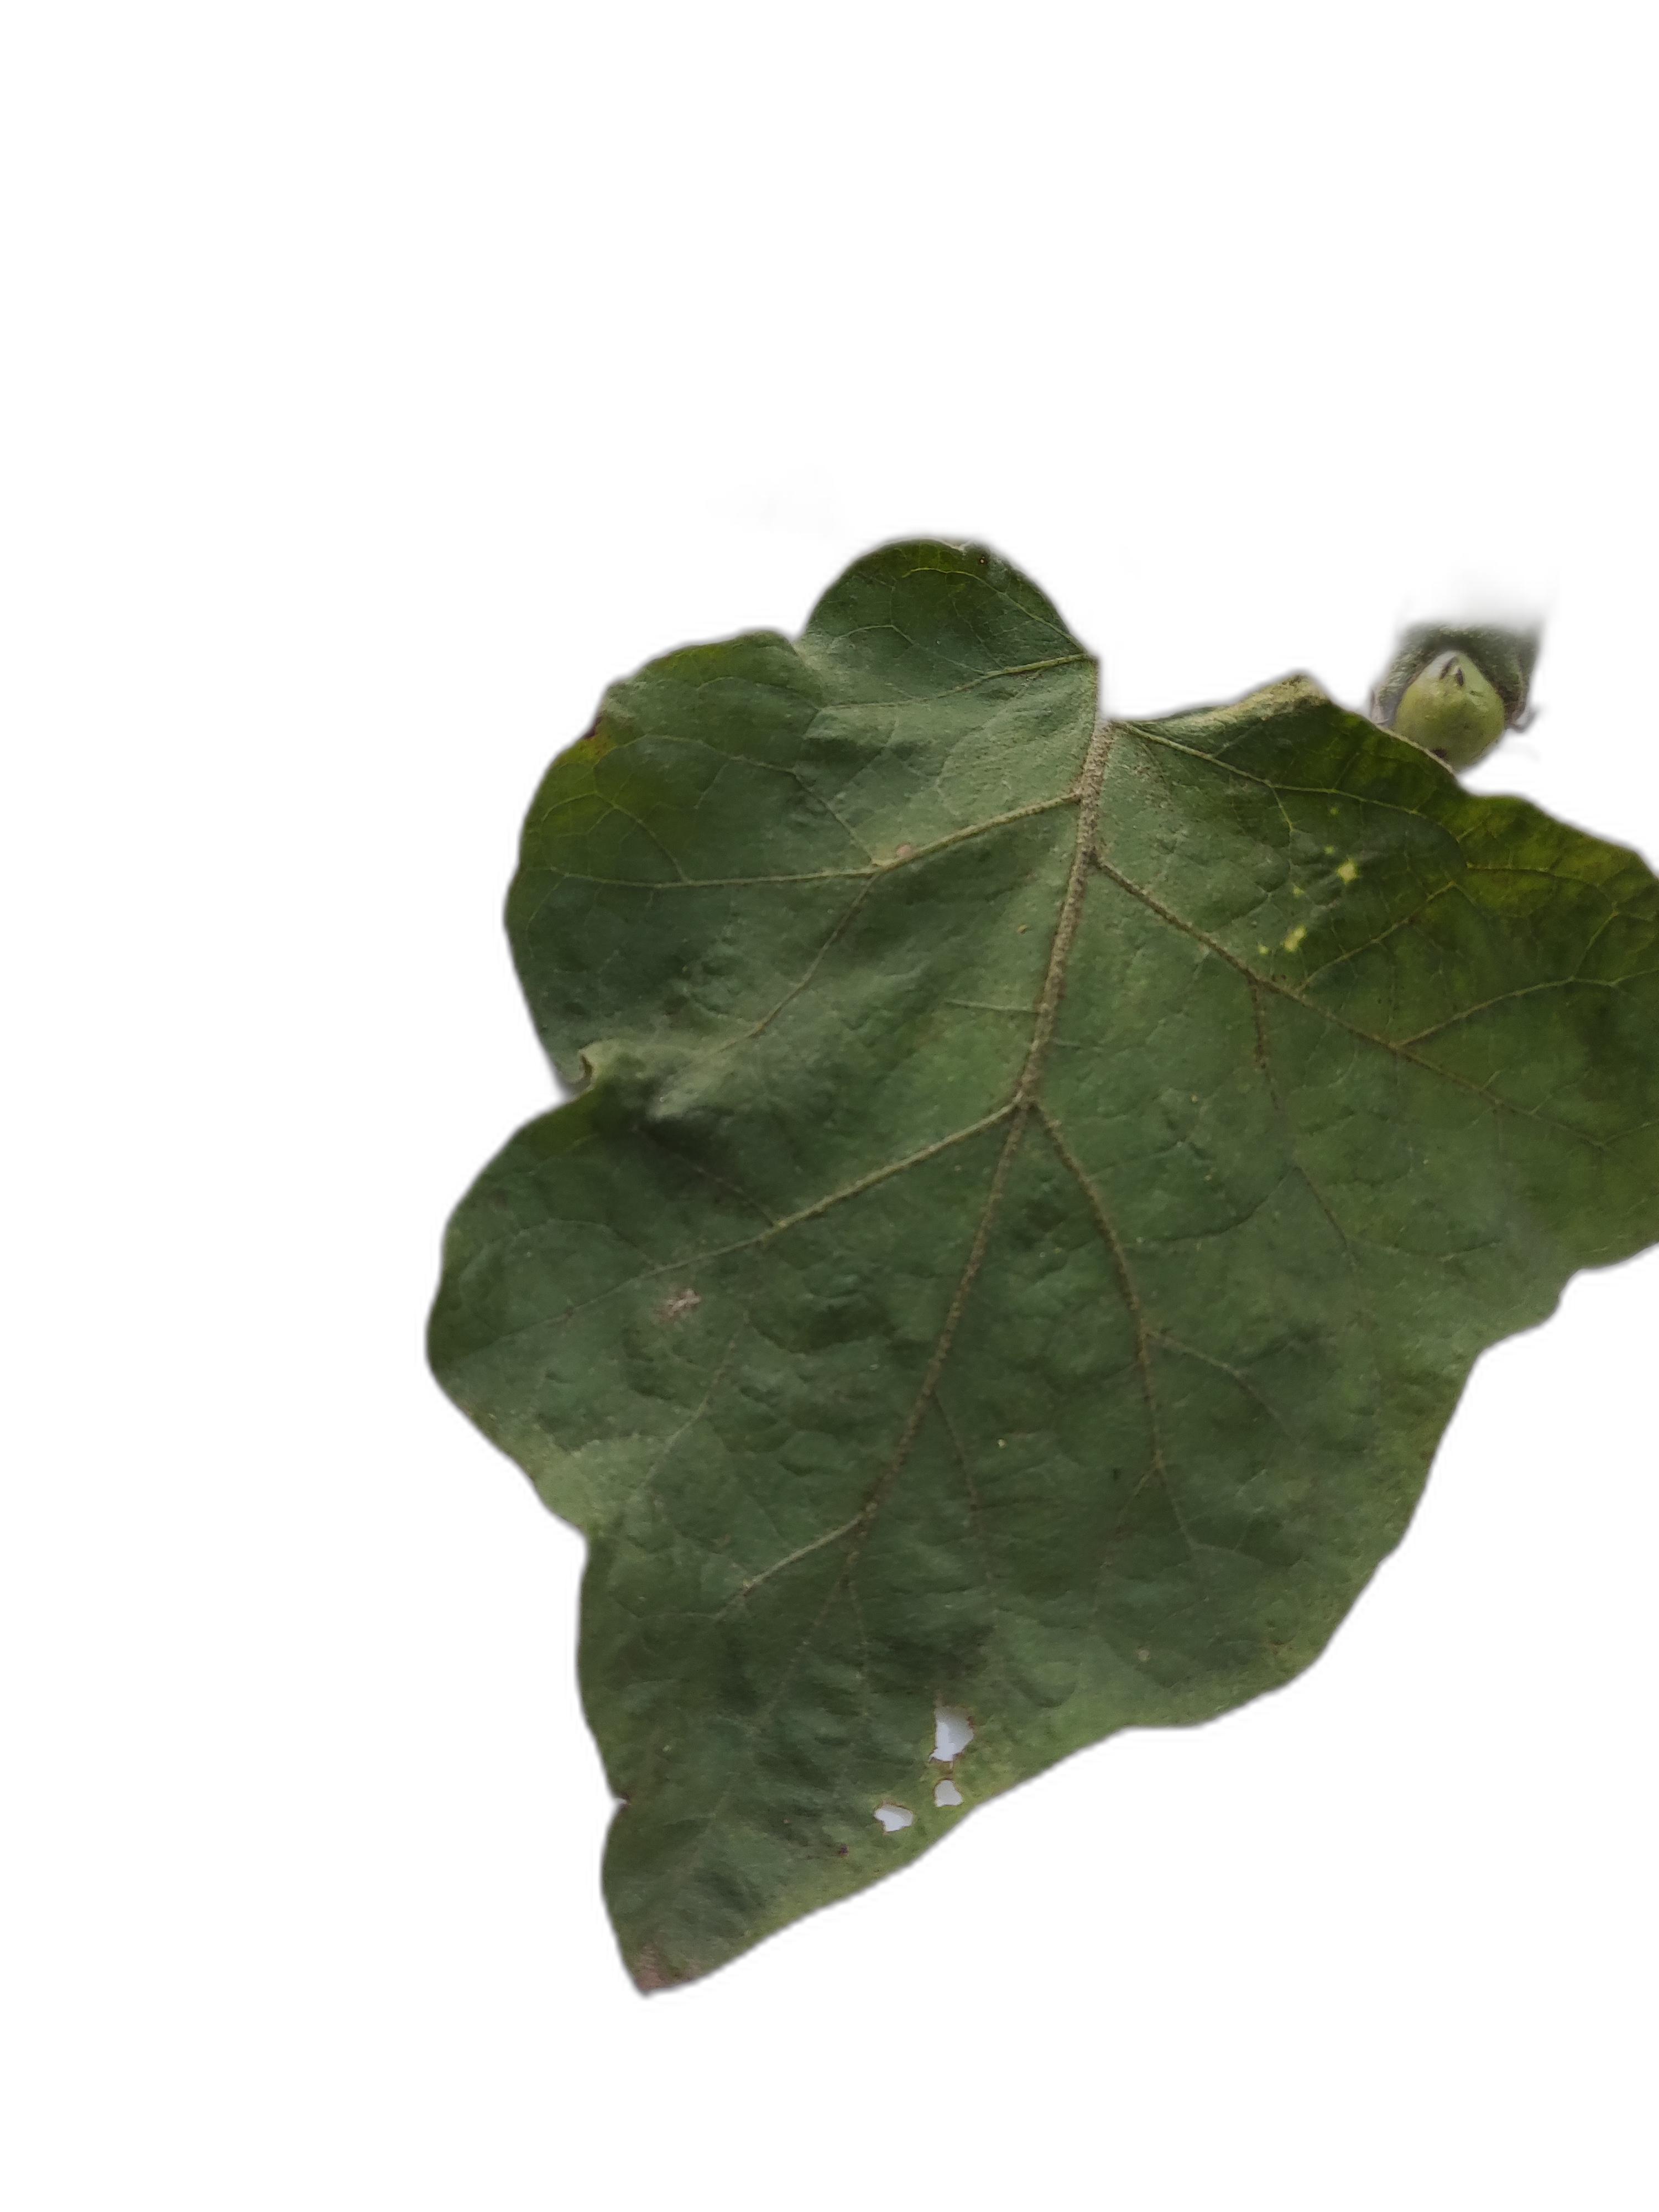
Label: Healthy Leaf